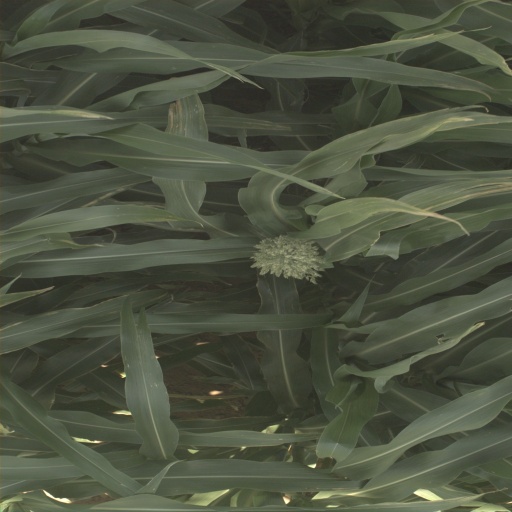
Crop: sorghum